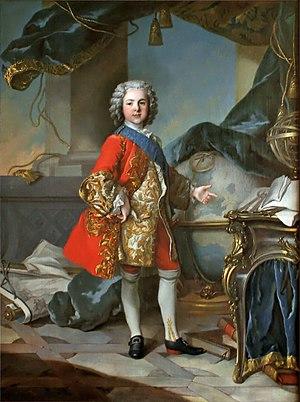
Louis de France, Dauphin fils de Louis XV, représenté âgé de 9 ans, dans un cabinet d'étude, près d'un globe terrestre et un traité des fortifications.